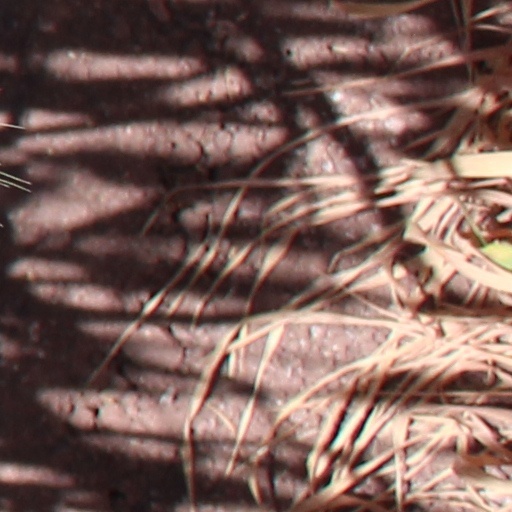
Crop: wheat